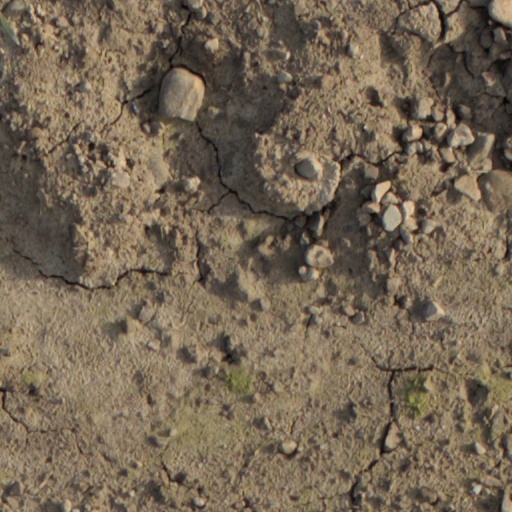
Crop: wheat